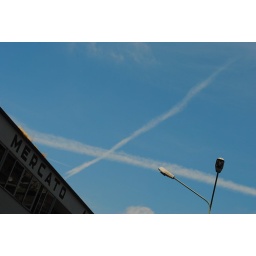
A 'Saltire' in the sky above the market in San Remo, Italy